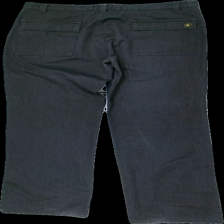
View: back
Type: Trousers
Category: Men
Brand: Not in the list
Brand text on label: koppartrans
Colors: Black
Material: 56% cotton 44% polyester
Cut: Regular
Season: All
Damage: fläck
Damage location: middle center
Damage 2 location: top center
Price range: 50-100
Recommended usage: Reuse
Description: svarta byxor